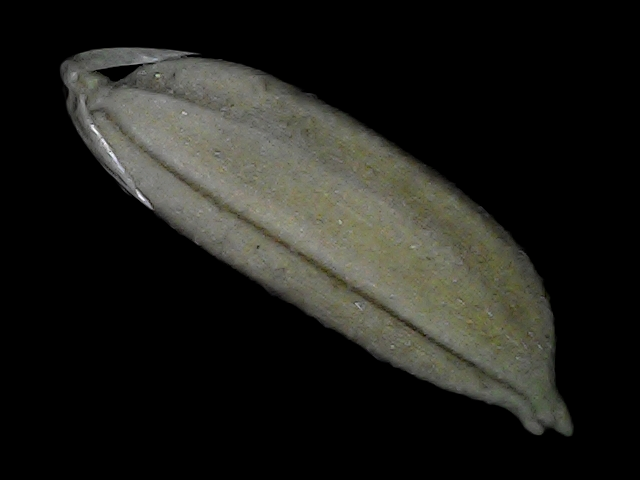
Rice variety: Bd72